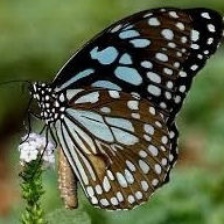
Species: GREAT JAY